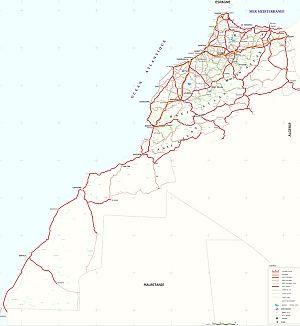
Principales routes du Maroc
Le réseau routier marocain est constitué de l'ensemble des voies de communication terrestres permettant le transport par véhicules routiers, et en particulier, les véhicules motorisés au Maroc.